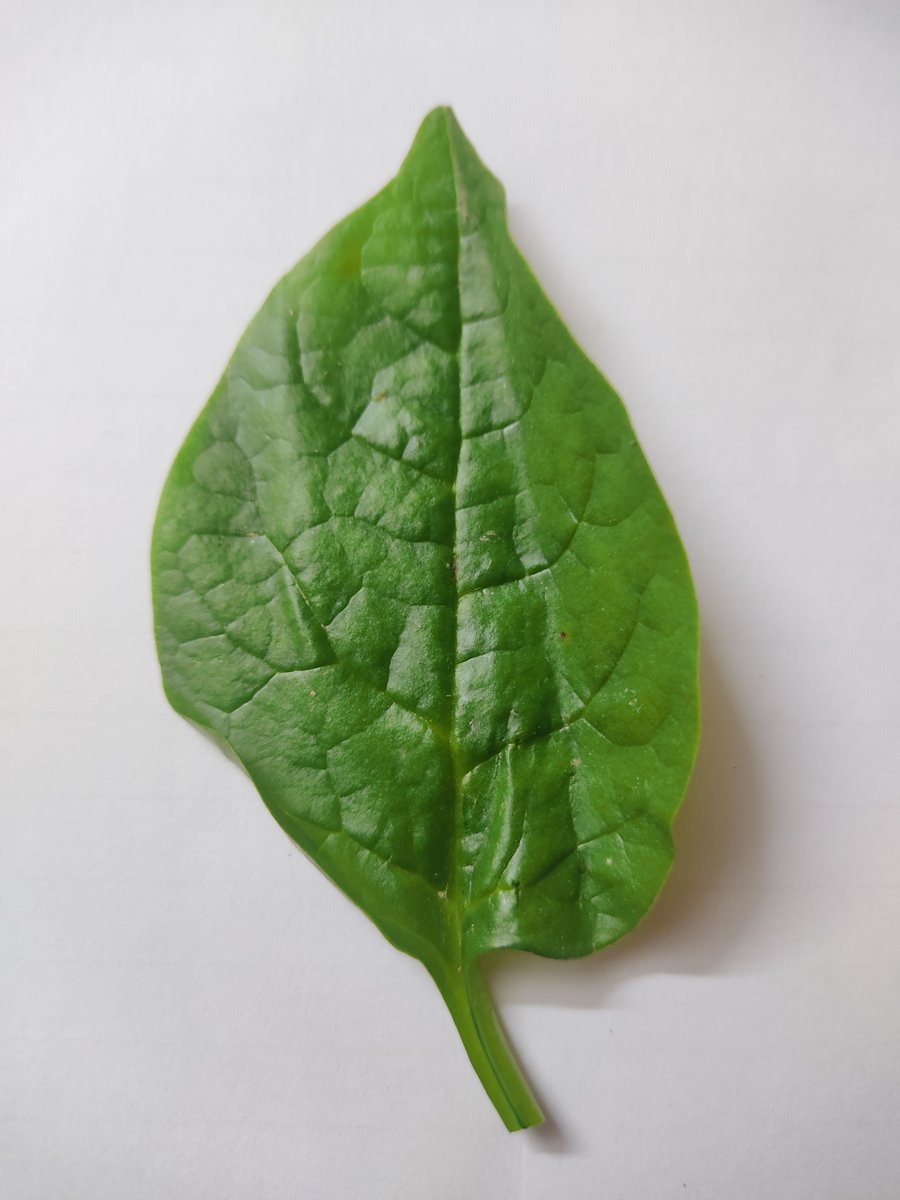
Label: Healthy-Leaf